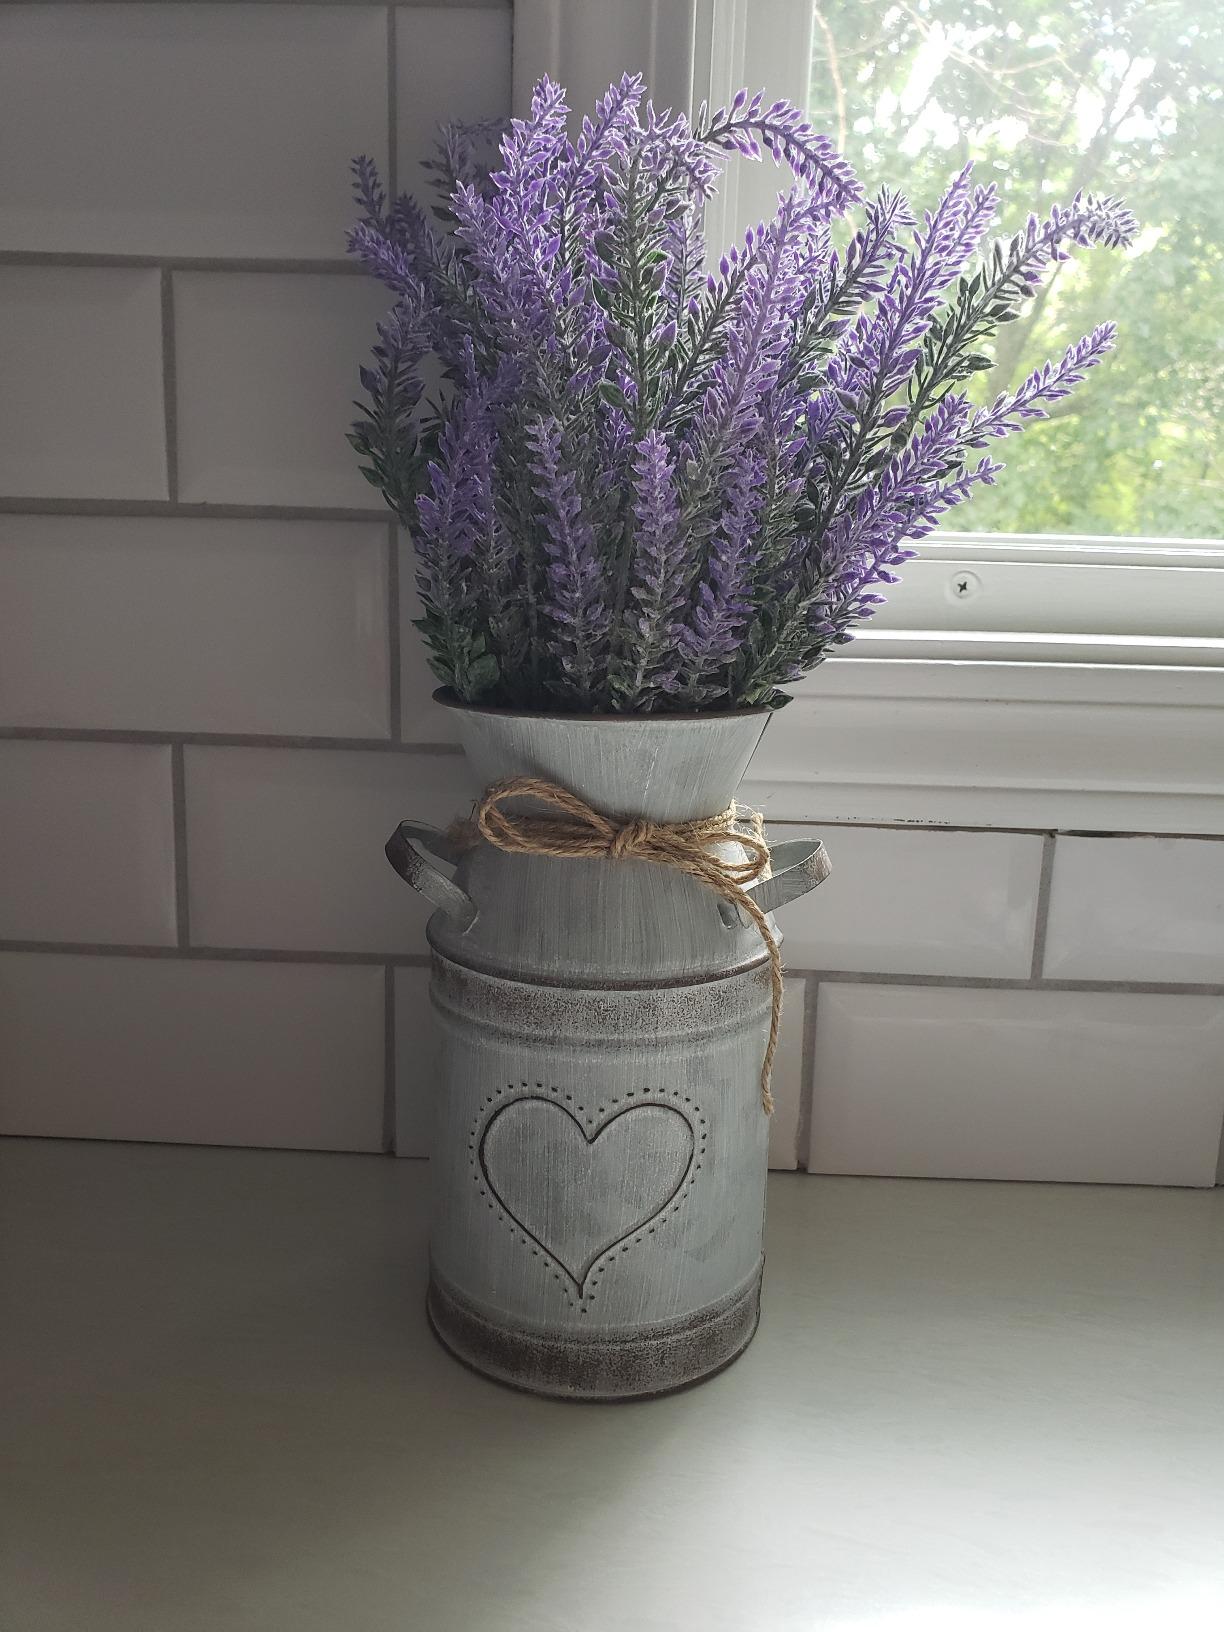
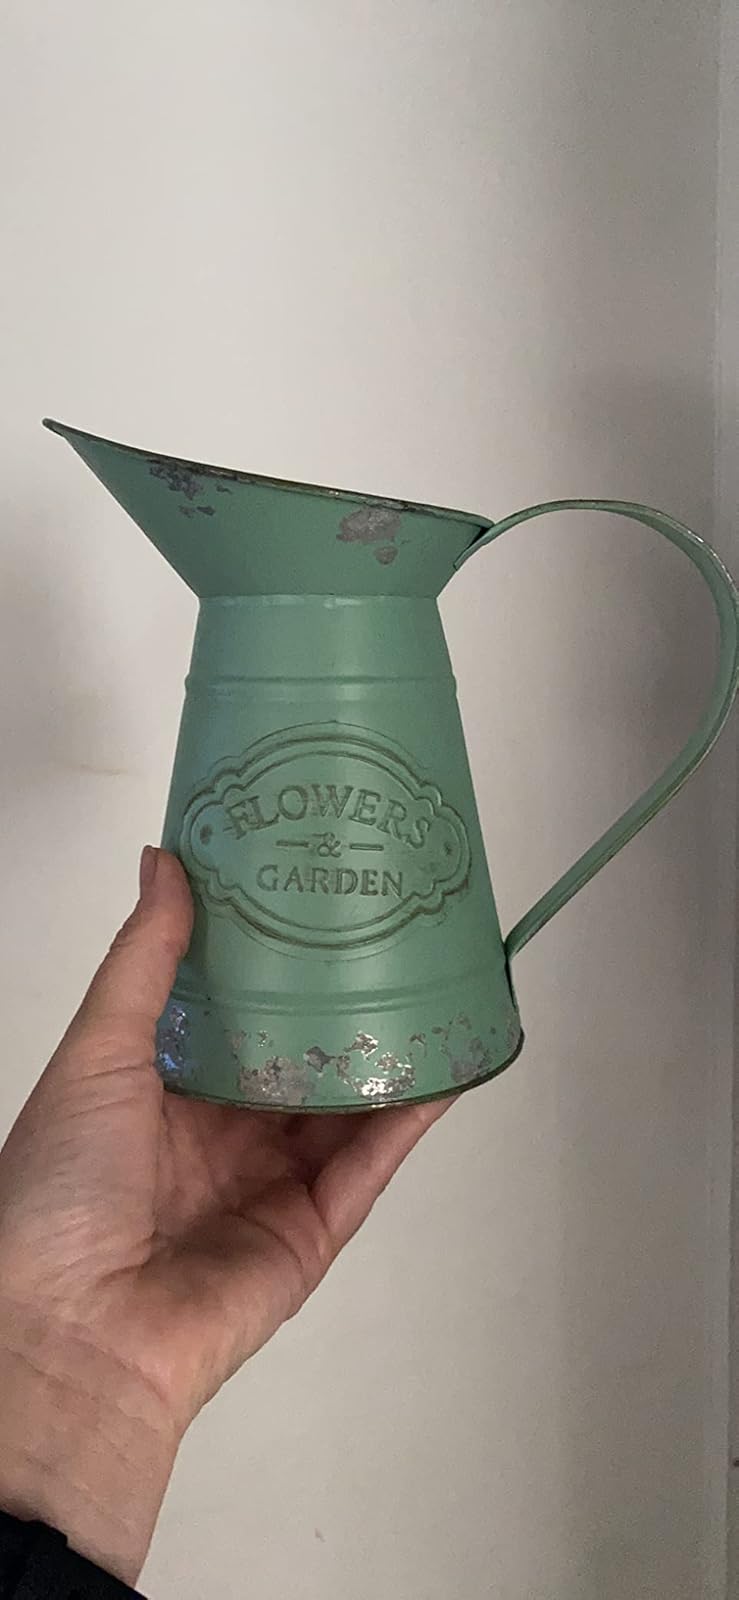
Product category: vase
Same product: no